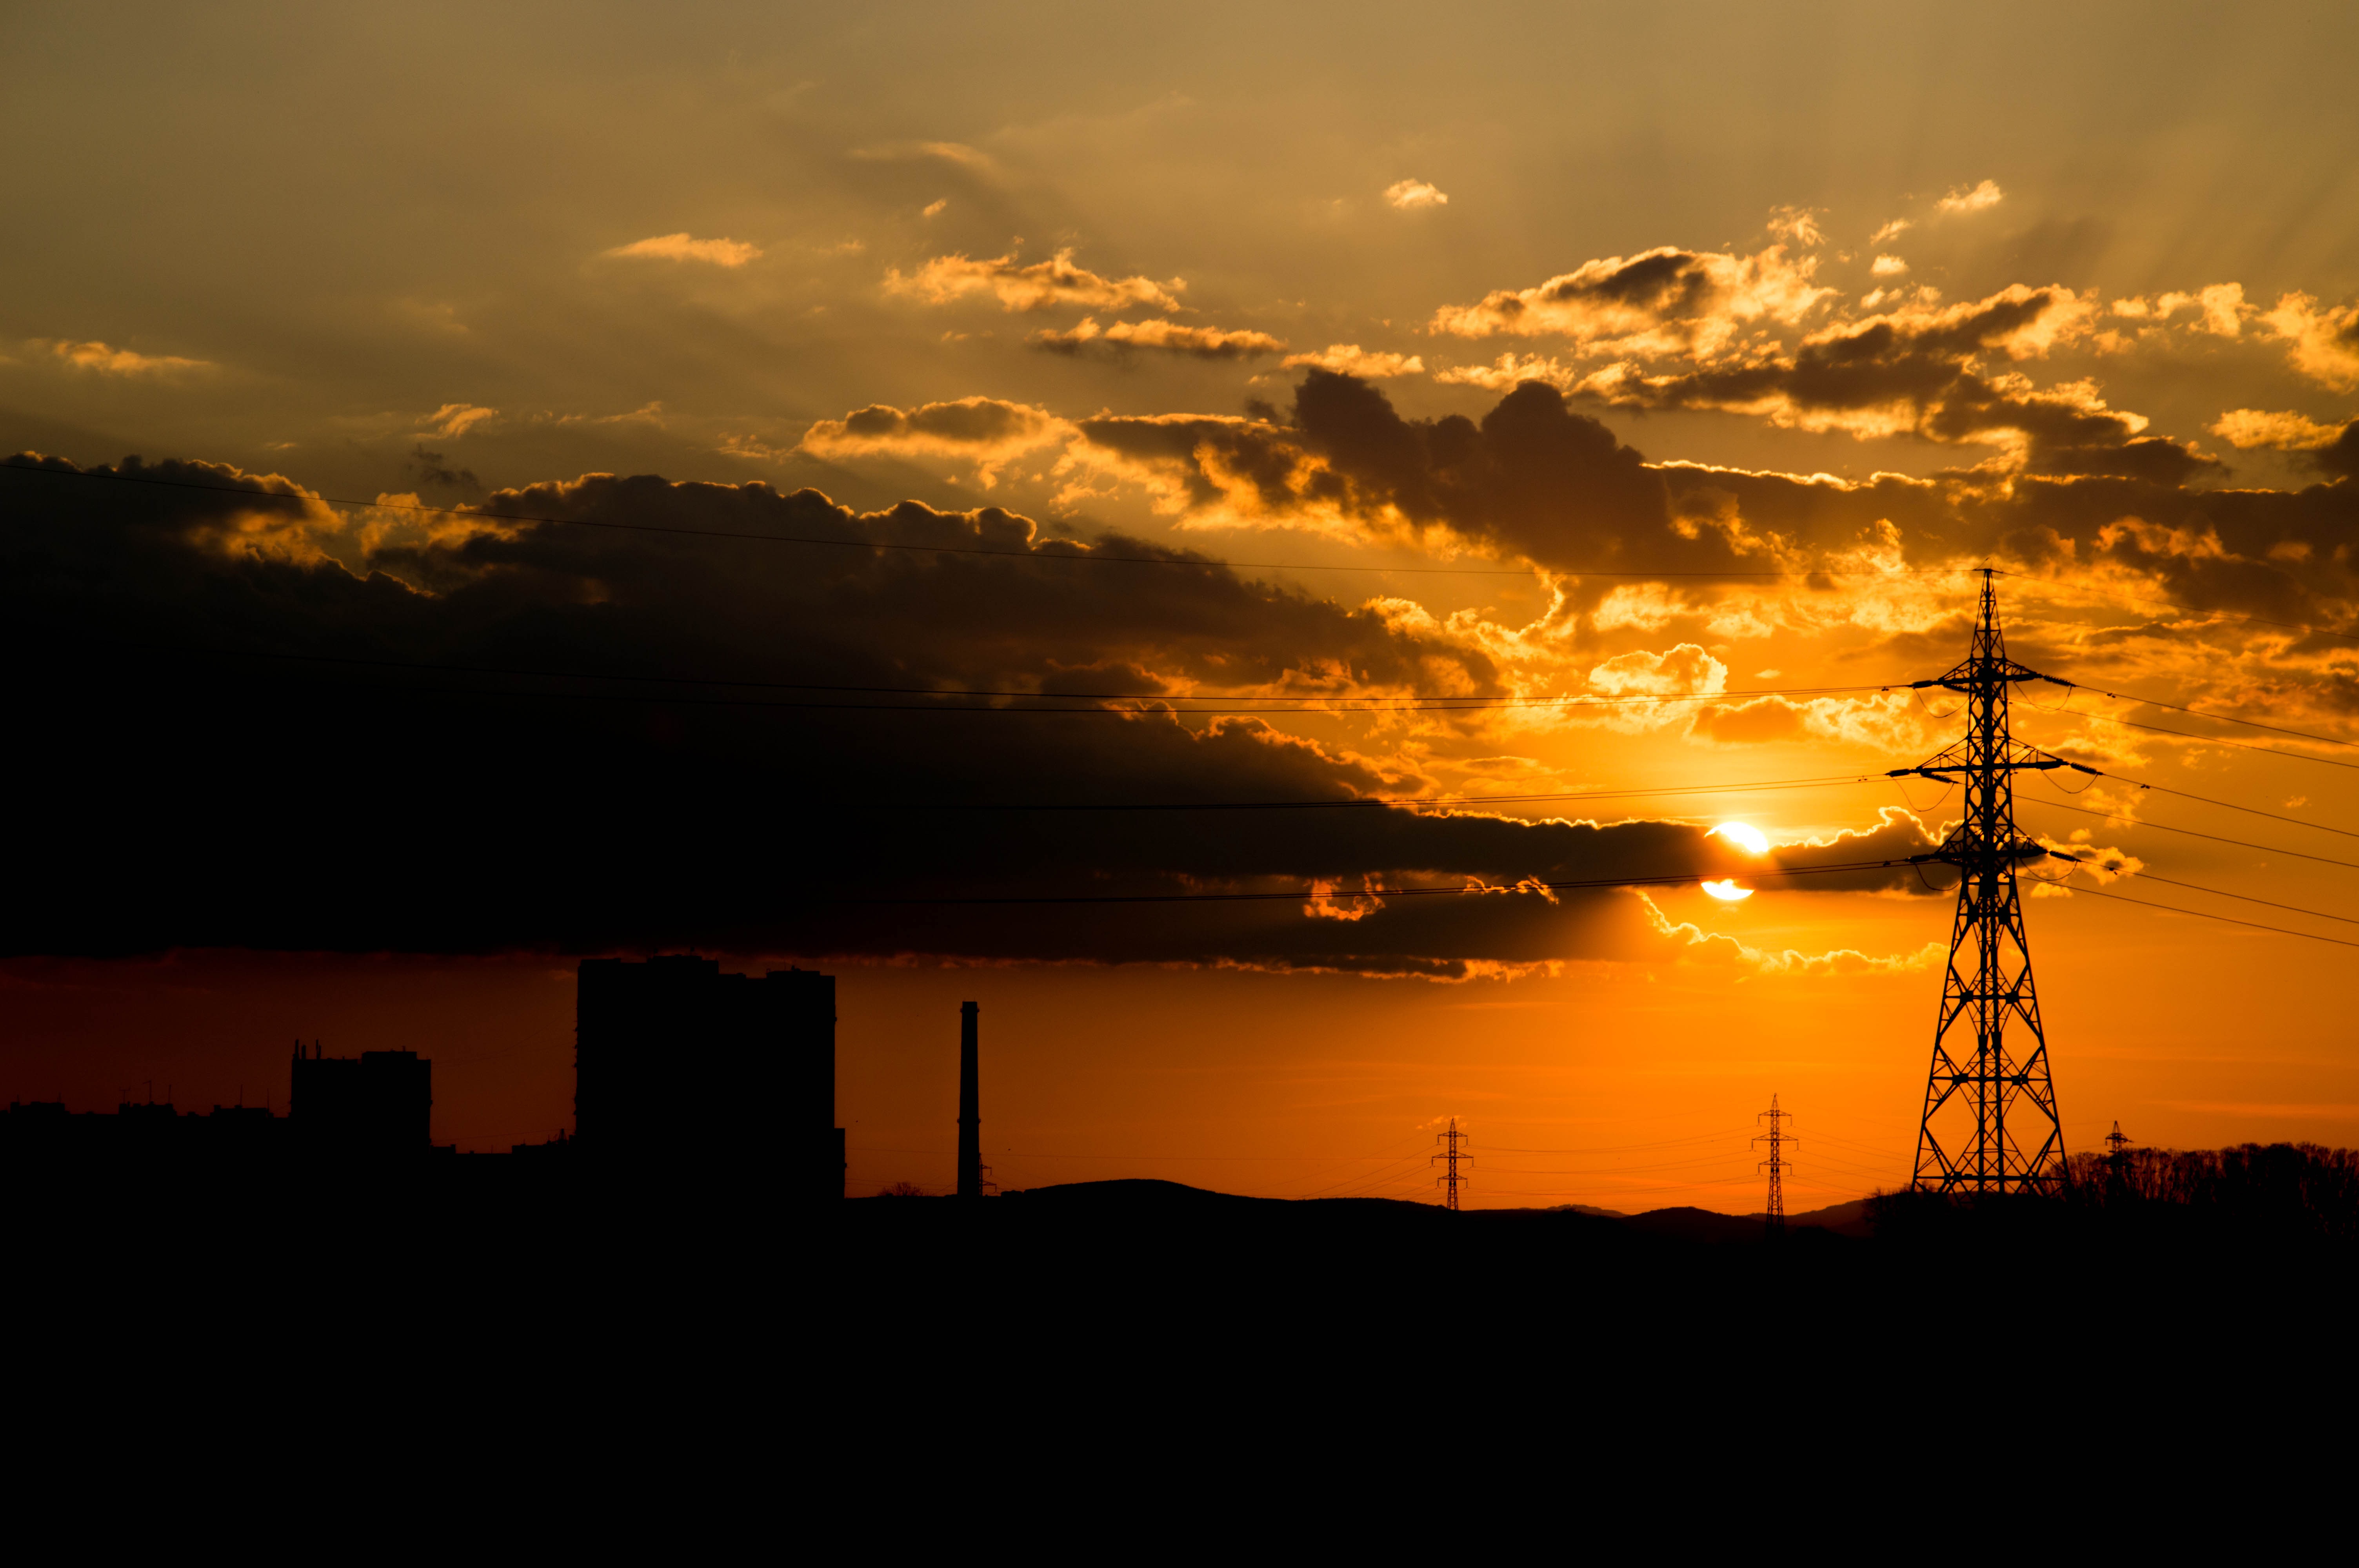
landscape, horizon, cloud, architecture, sky, sun, sunrise, sunset, sunlight, morning, dawn, city, atmosphere, cityscape, travel, dusk, evening, electricity, sofia, afterglow, utility pole, red sky at morning, industrial urban